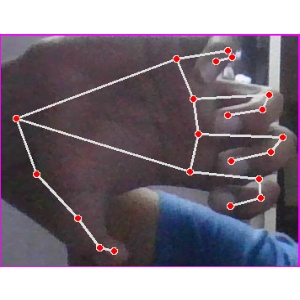
अक्षर: त